The Squaw Man (1918 film)

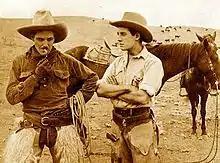
Film still with Jack Holt and Elliott Dexter

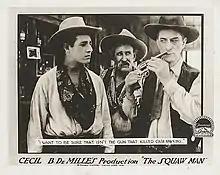
Lobby card

The Squaw Man is a 1918 American silent Western film directed by Cecil B. DeMille. It is a remake of DeMille's 1914 film of the same name, which is based upon a 1905 play by Edwin Milton Royle. The film was reportedly made as an experiment to prove DeMille's theory that a good film is based on a good story. It cost $40,000 to make and grossed $350,000. It would be remade again by DeMille in 1931.